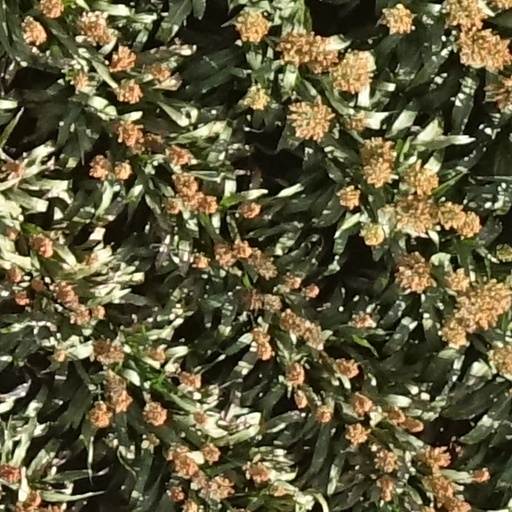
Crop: sorghum